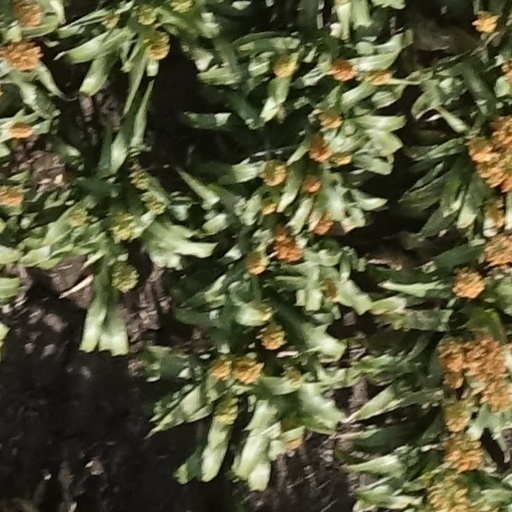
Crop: sorghum